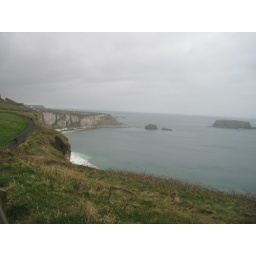
Tuesday, April 5 in Northern Ireland. County Antrim, Bushmill's Distillery, the Giant's Causeway and the coast of Northern Ireland by bus